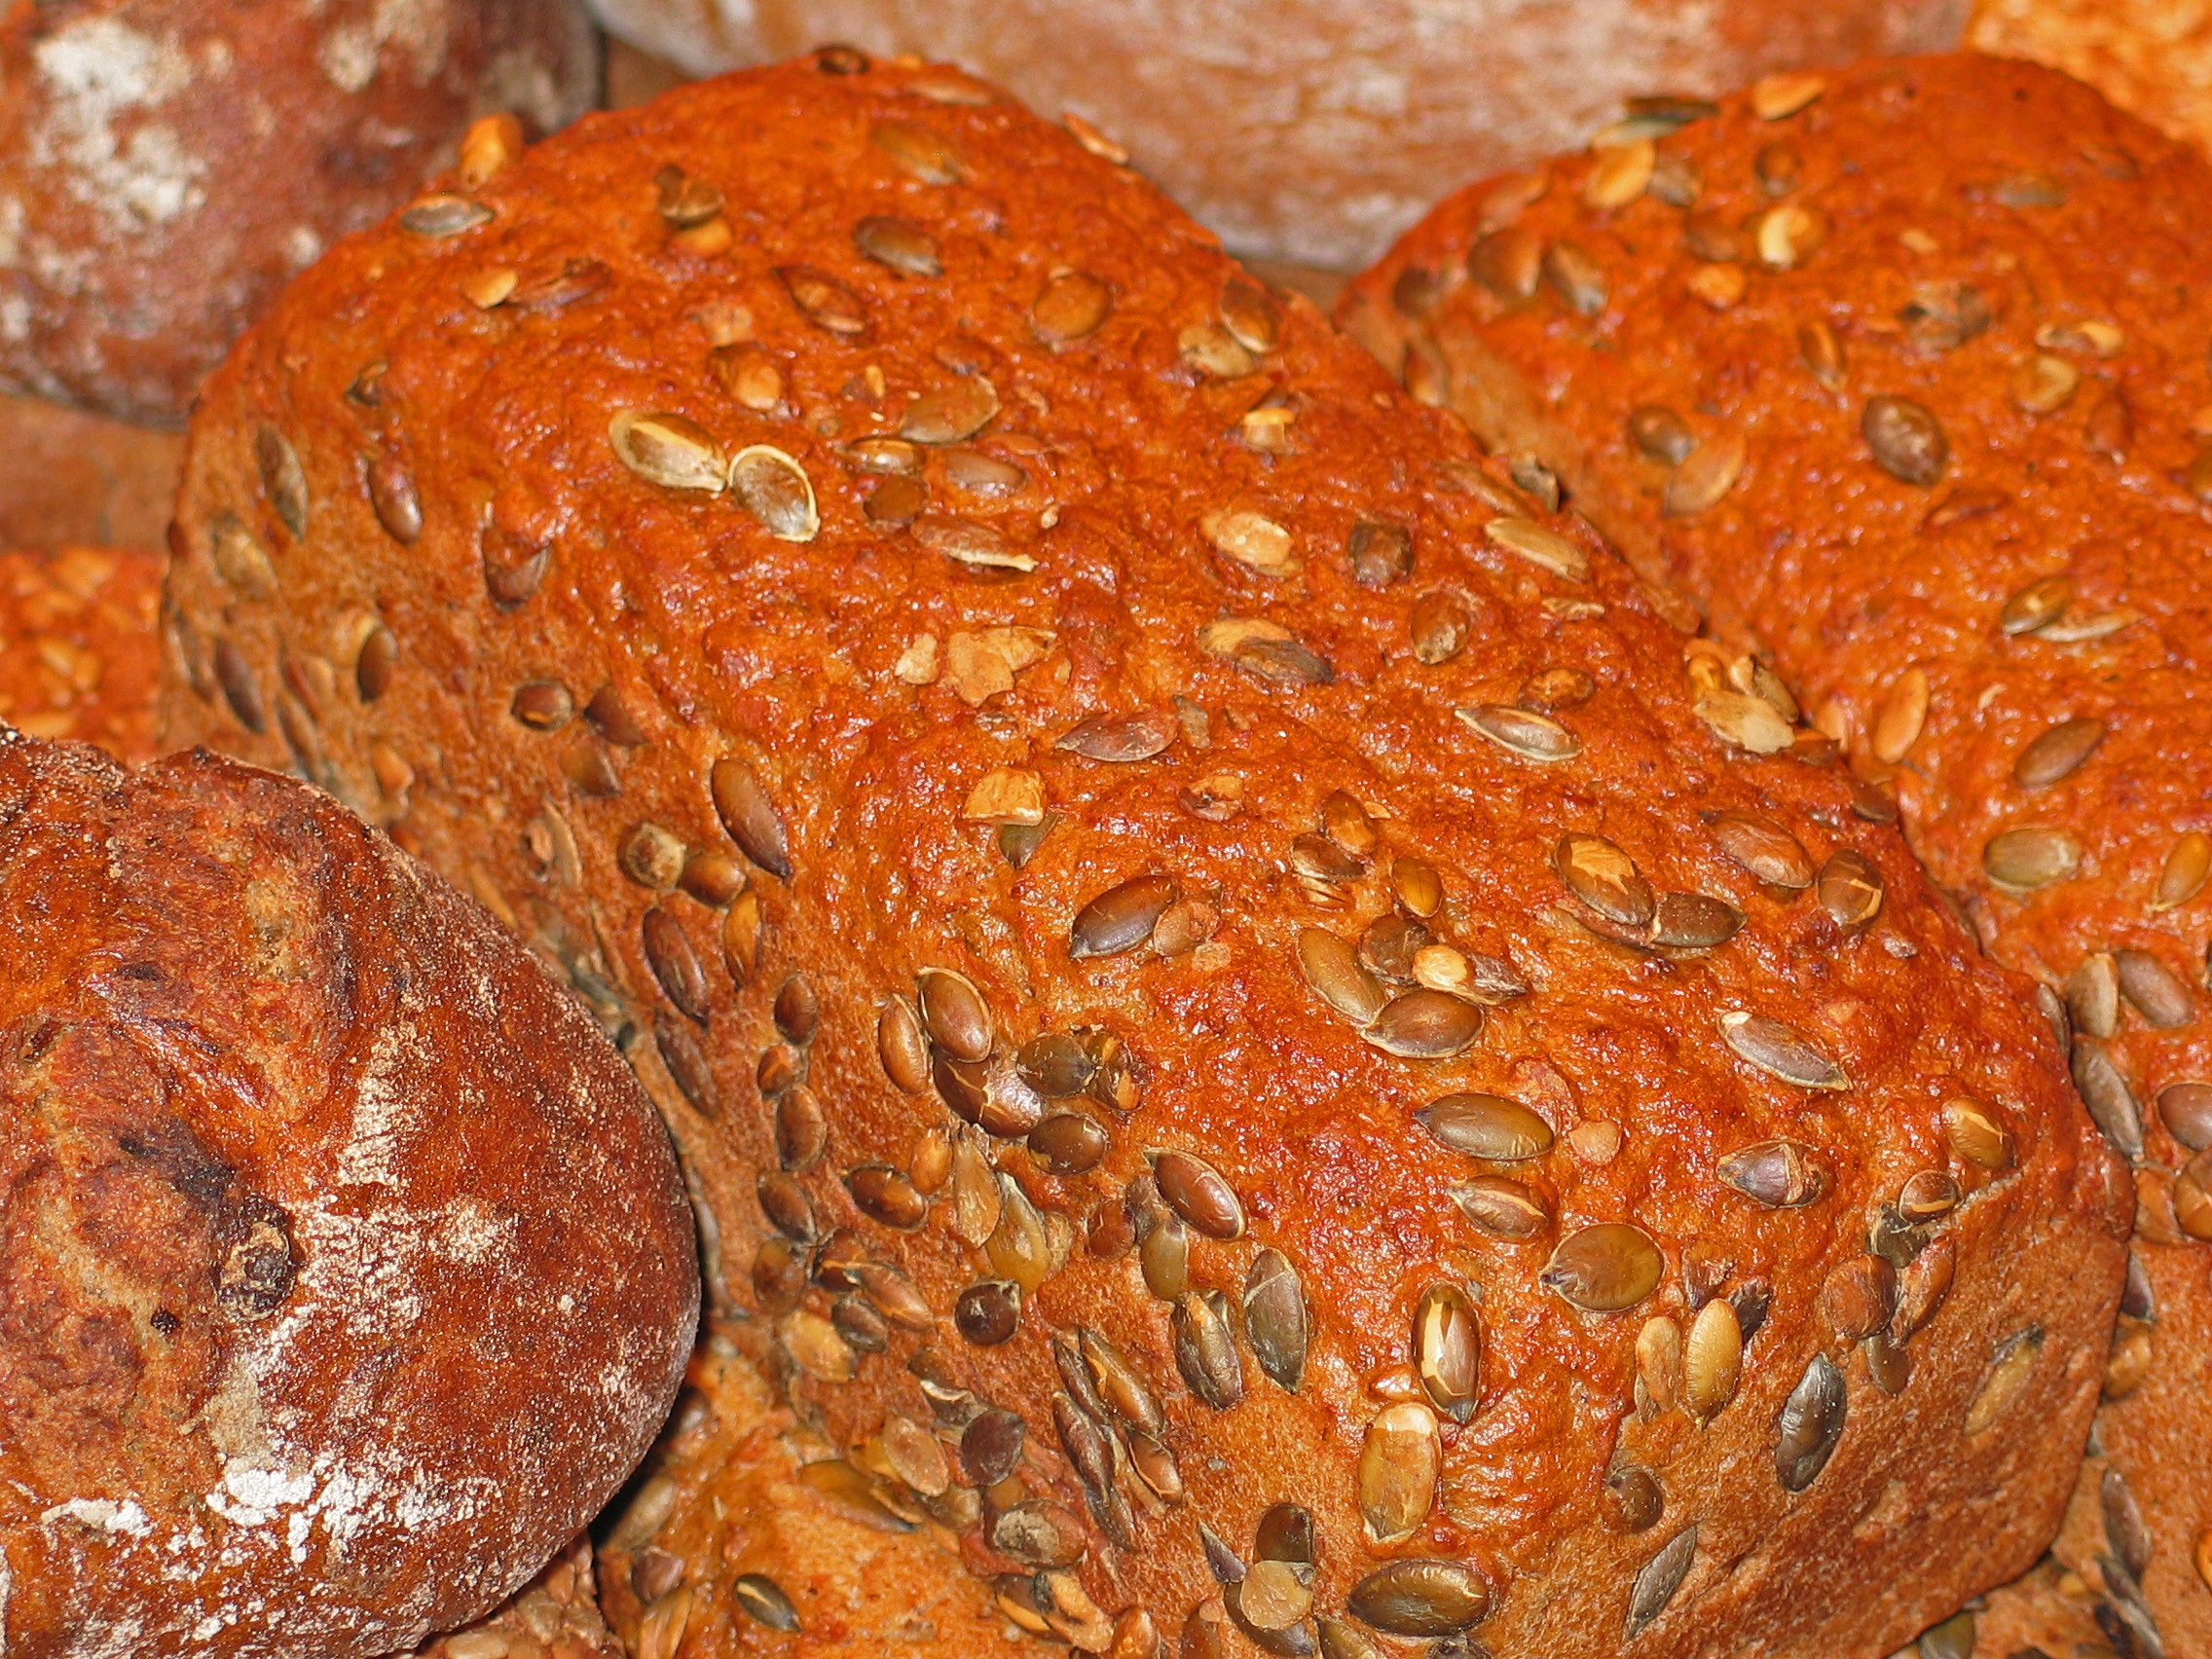
work, dish, food, craft, breakfast, snack, eat, delicious, bread, bakery, baked, crust, bake, nutrition, tasty, baker, cereals, oven, frisch, crispy, ingredients, flour, carbohydrates, baked goods, loaf of bread, bake bread, staple food, selberbacken, farmer's bread, brown bread, bread dough, rye bread, bread crust, grass family, whole grain, pumpkin seed, pumpkin seed bread